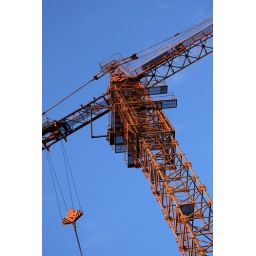
flying in the sky